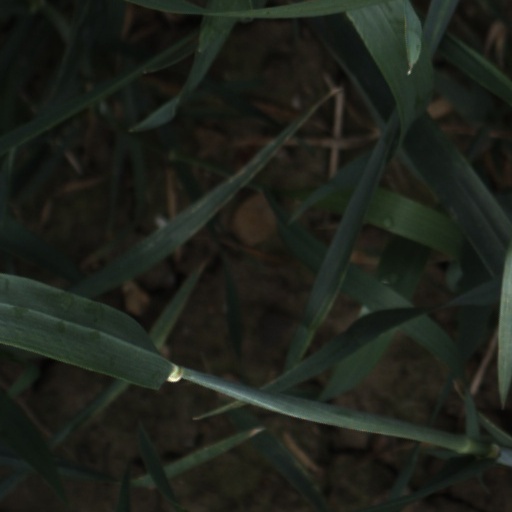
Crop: wheat